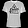
Label: T - shirt / top